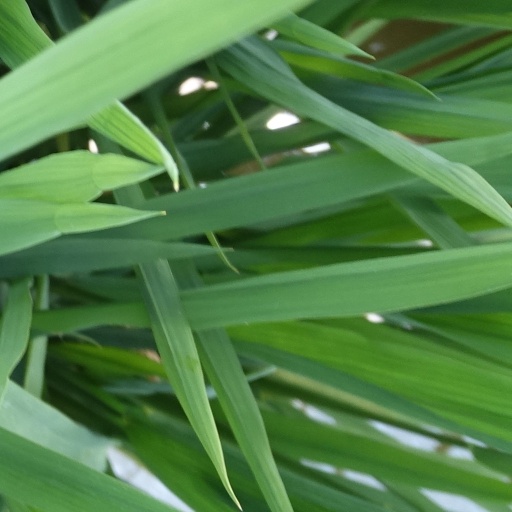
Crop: rice